328th Weapons Squadron

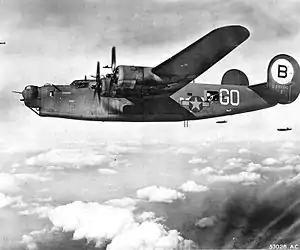
328th Bomb Sq B-24 Liberator

The squadron engaged in long-range strategic bombardment operations over Occupied Europe. Deployed to IX Bomber Command in Egypt in December 1942, it operated from airfields in Libya and Tunisia. The squadron raided enemy military and industrial targets in Italy and in the southern Balkans, including the Nazi-controlled oilfields at Ploiești, Romania, receiving a Distinguished Unit Citation for its gallantry in that raid. The squadron also flew tactical bombing raids against Afrika Korps defensive positions in Tunisia, supporting the British Eighth Army forces in their advance to Tunis, in September and October 1943.